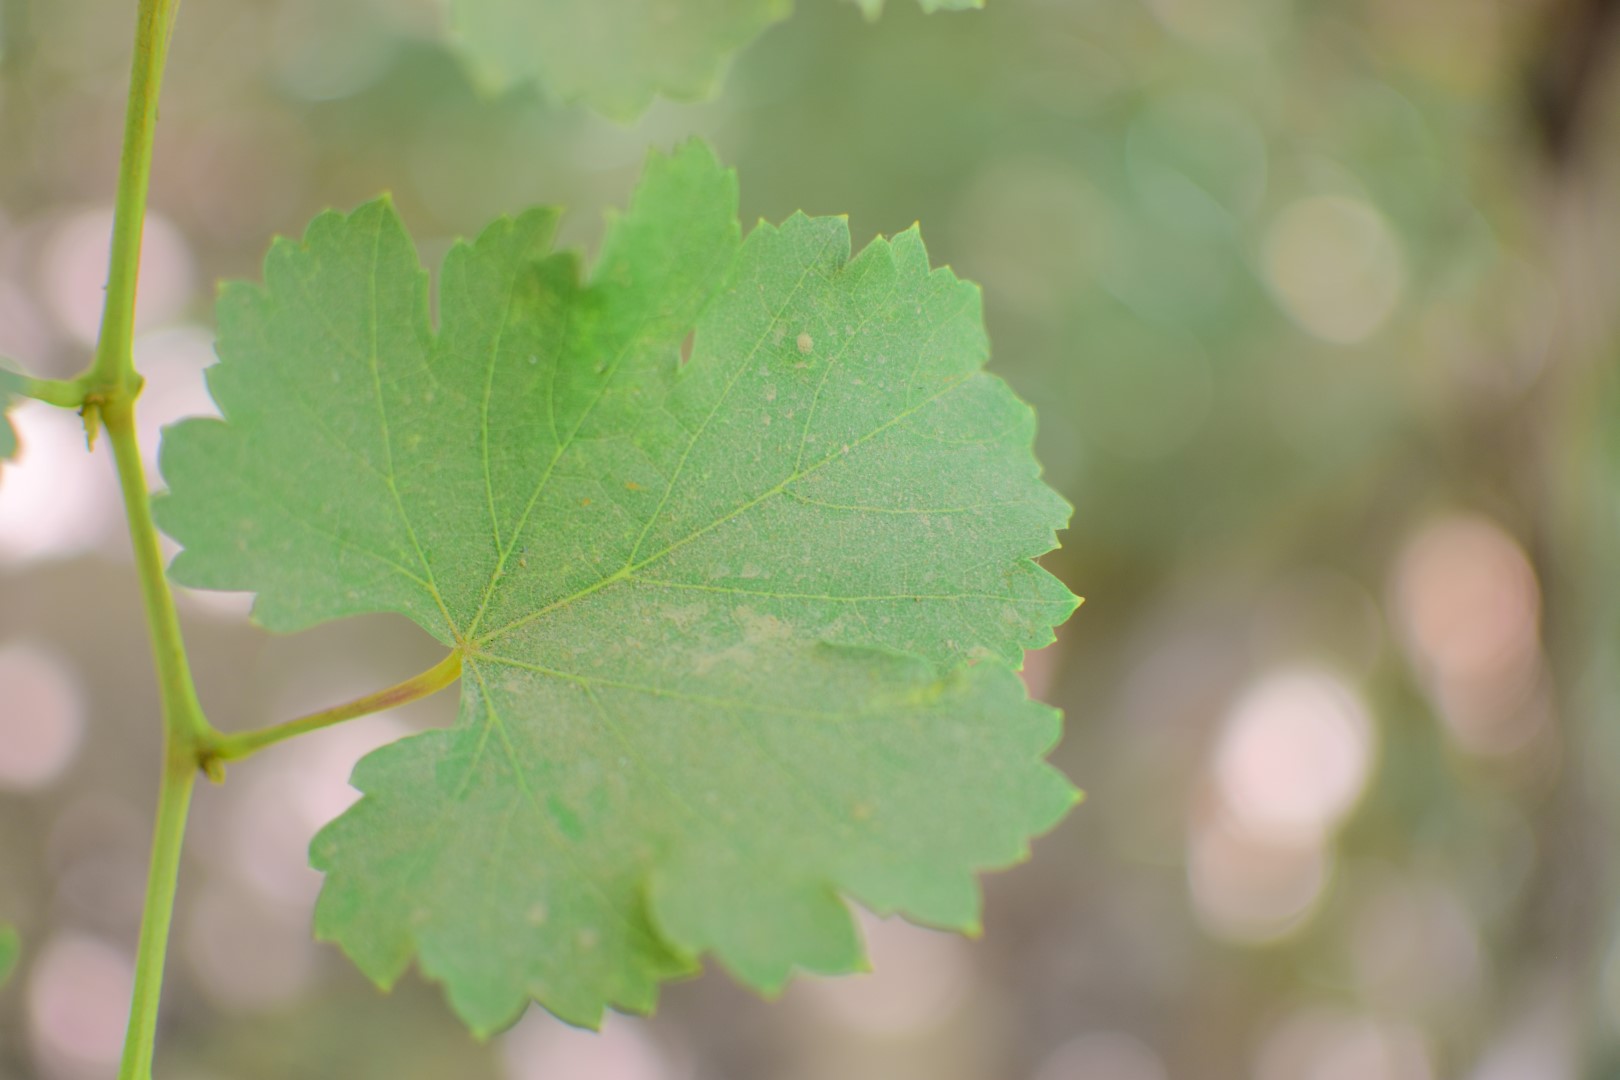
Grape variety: Frinsi